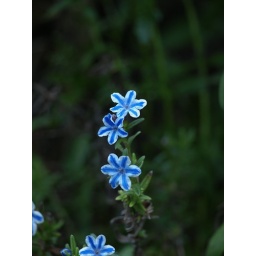
Small blue flowers next to the car park in Downham, Lancashire